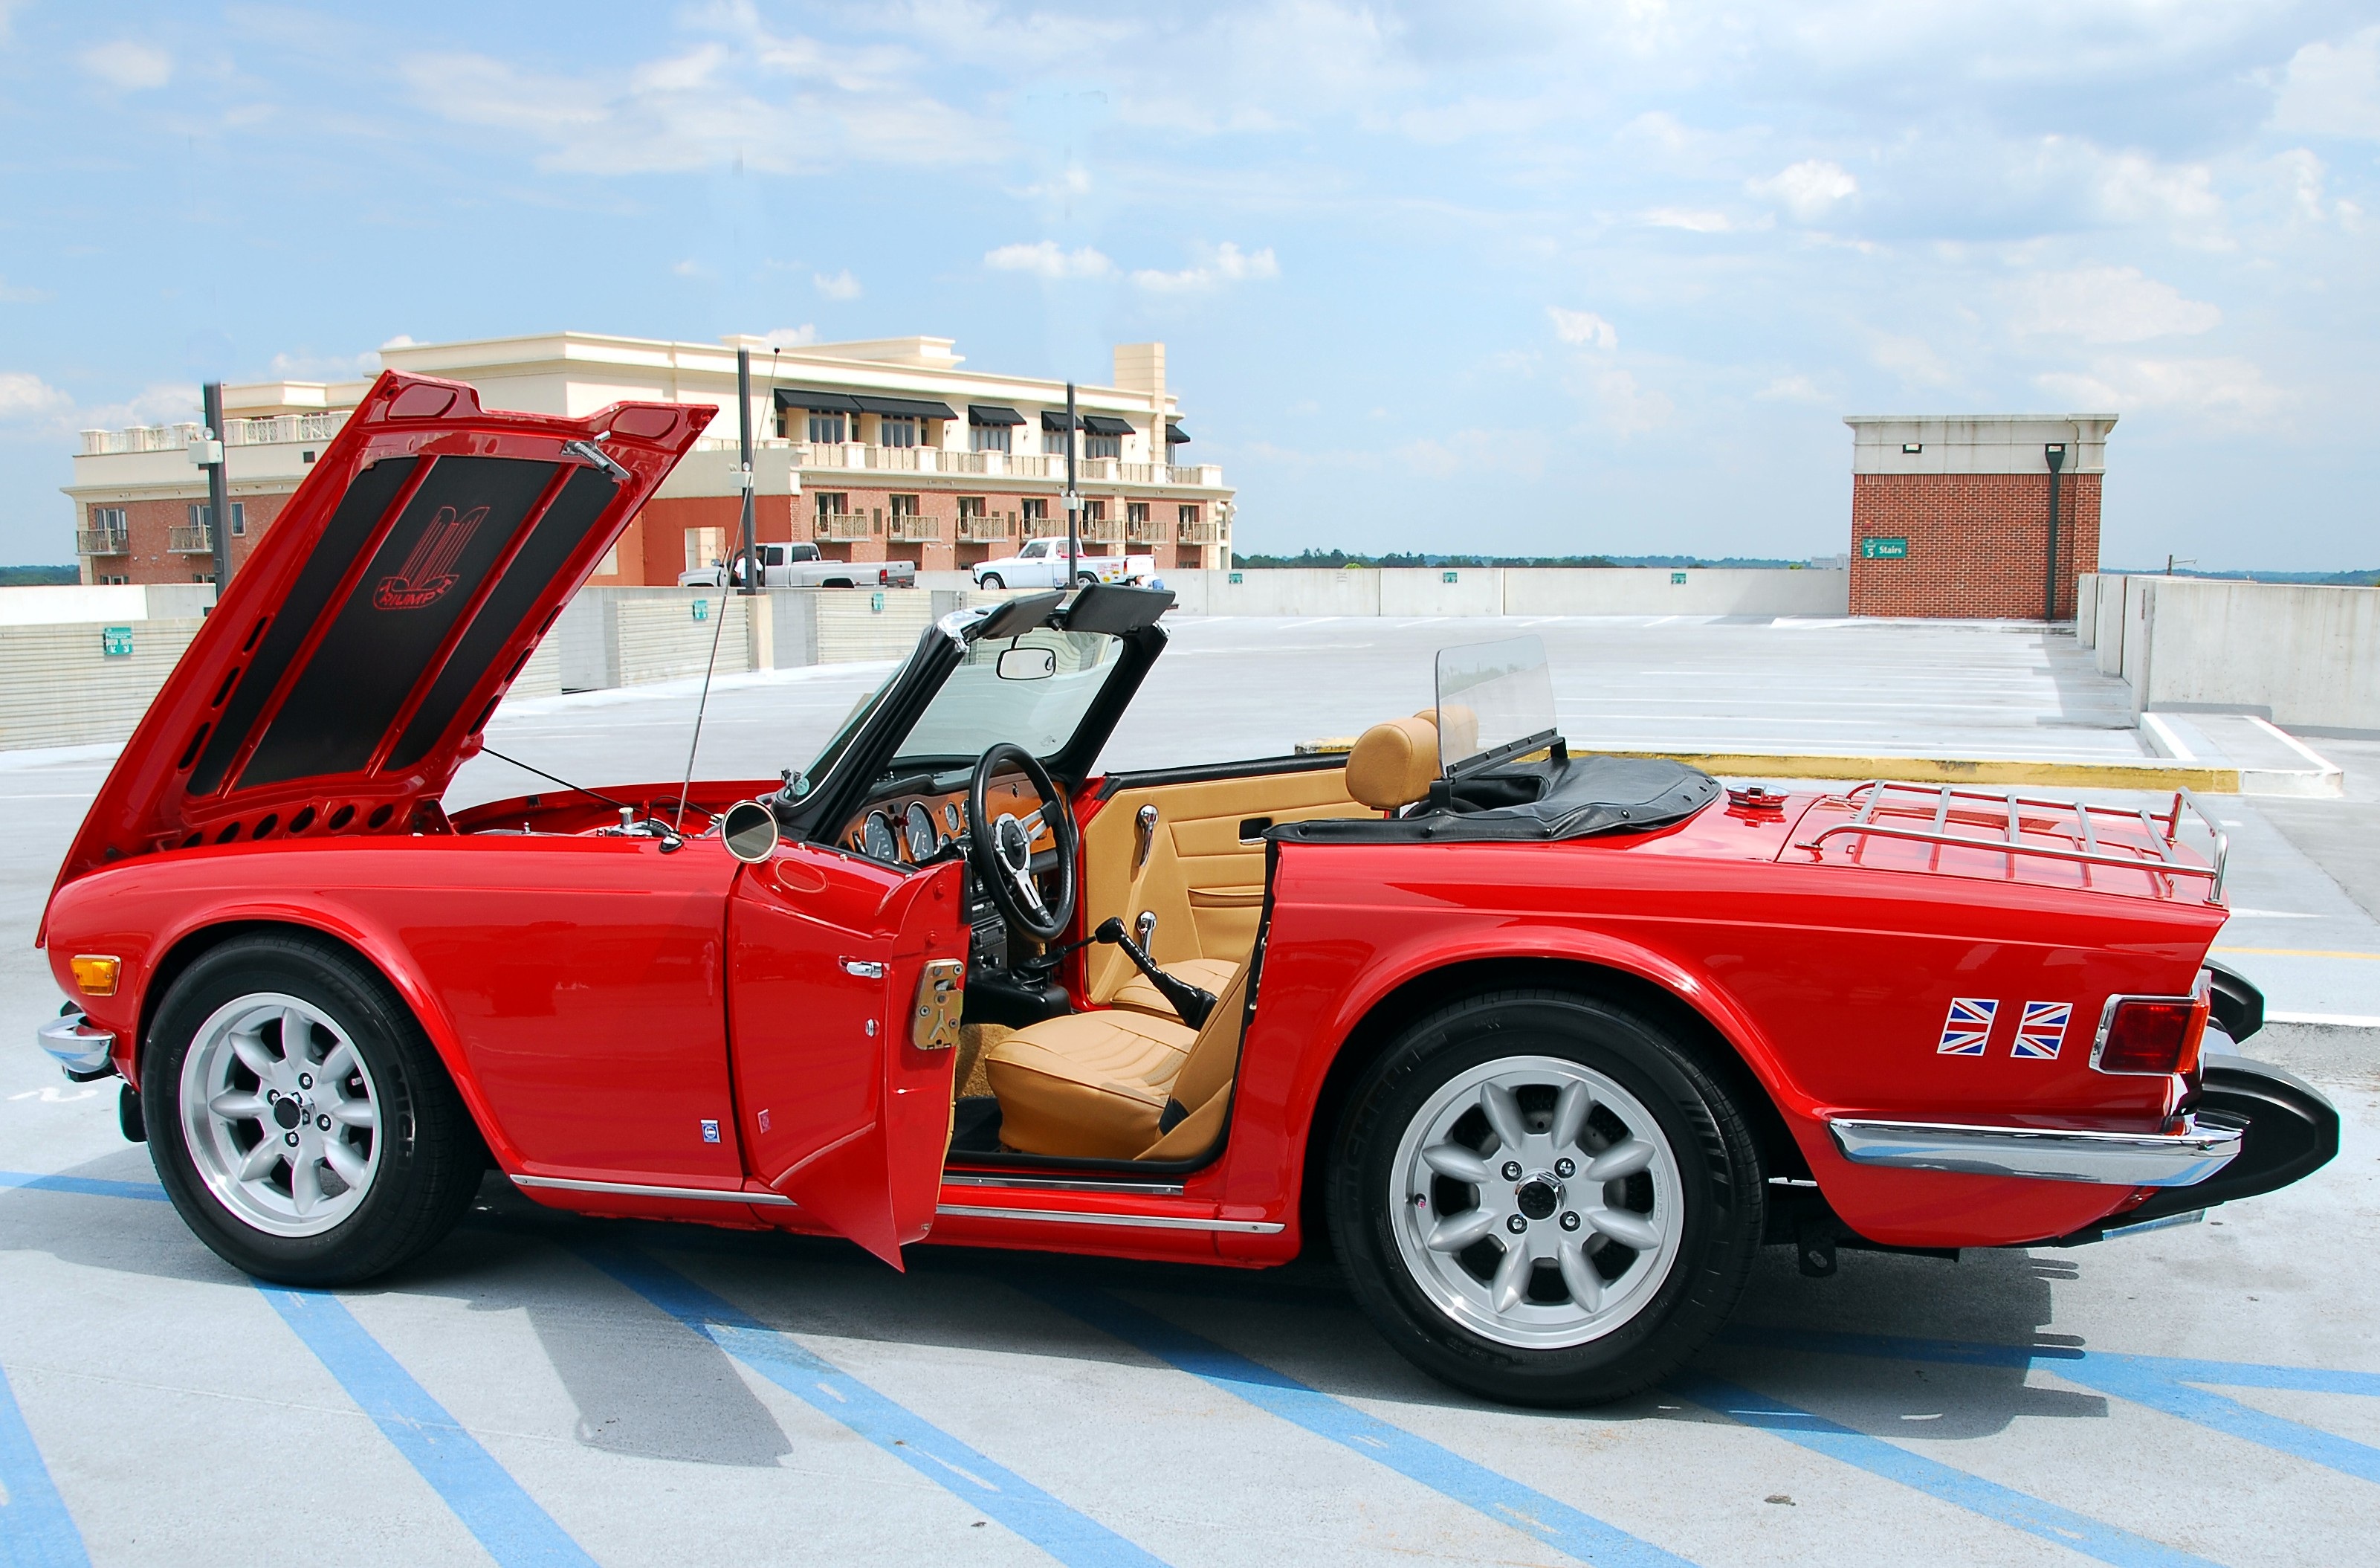
traffic, car, vintage, wheel, automobile, retro, seat, travel, transportation, transport, model, red, vehicle, drive, auto, nostalgia, steering wheel, dashboard, speedometer, modern, tire, automotive, sports car, race car, power, chrome, luxury, design, engine, rim, british, style, britain, classic, convertible, driver, unique, antique car, land vehicle, automobile make, triumph tr6, transportation system